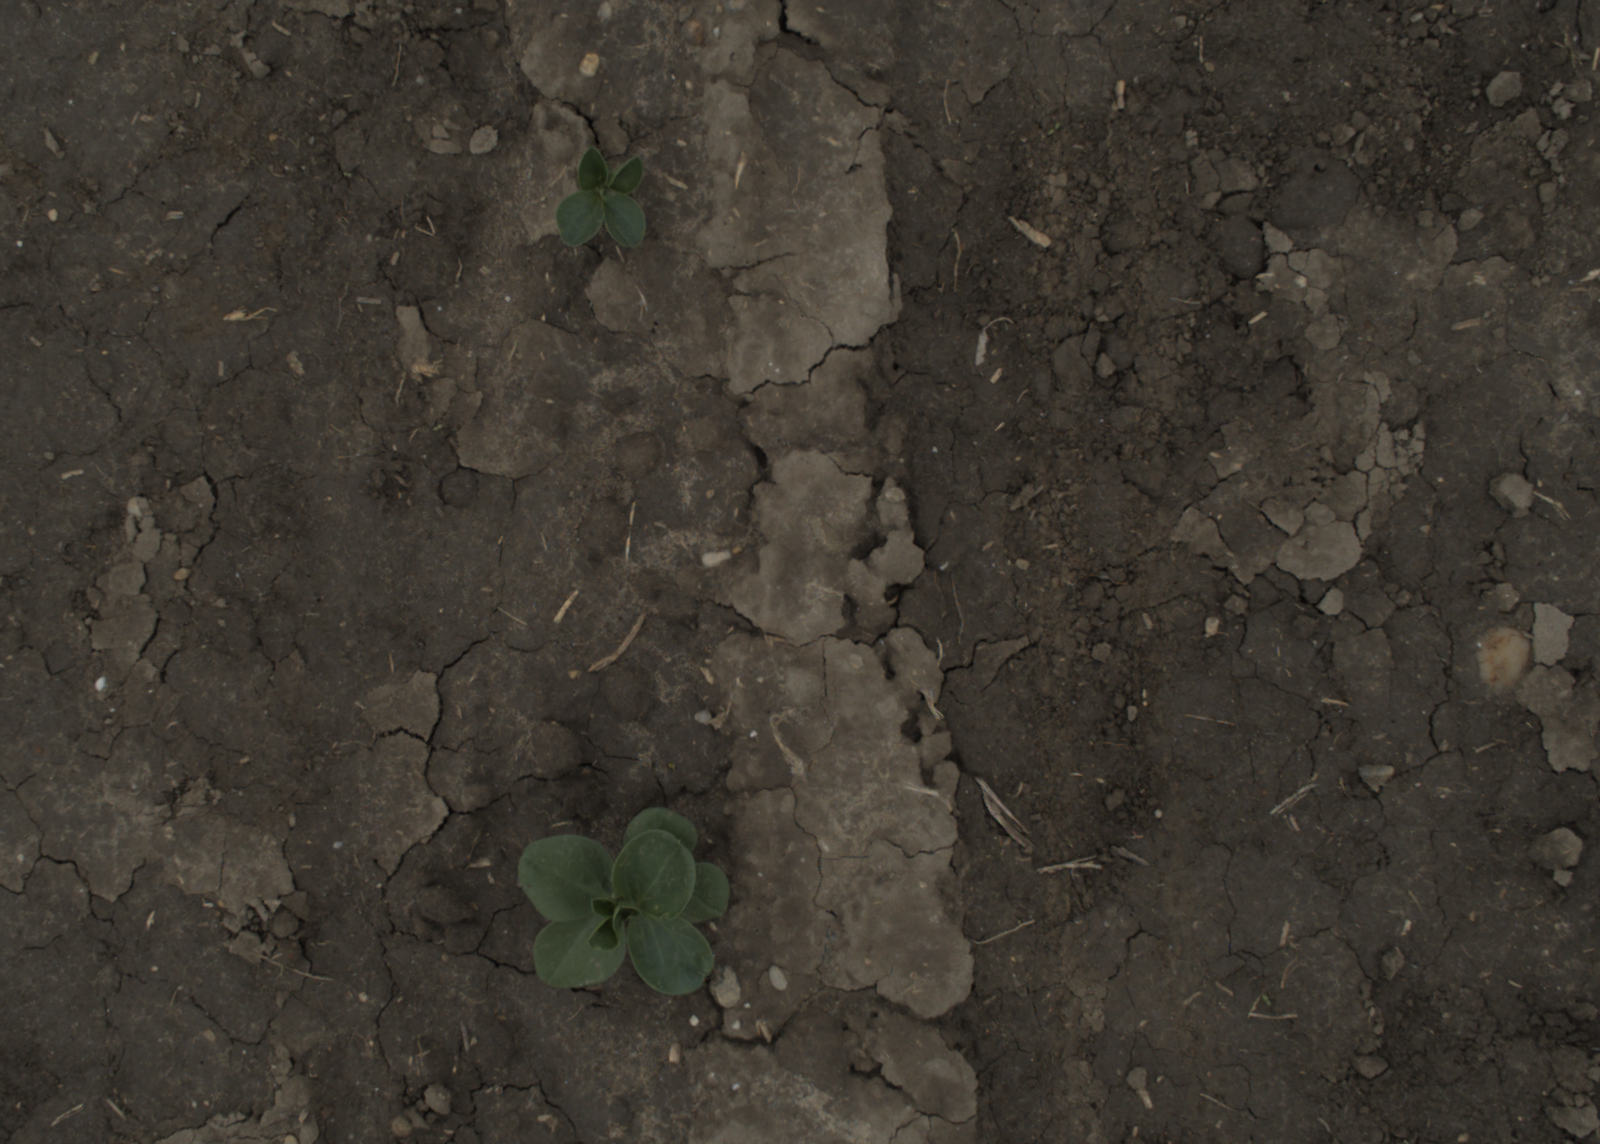
Capture date: 29.09.2021 13:52:53
Weather: cloudy
Wind: medium
Seeding date: 02.09.2021
Plant canopy height (mm): 954